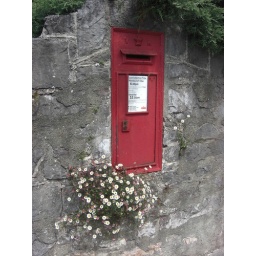
Victorian wall box in Ellacombe Church Road in Torquay